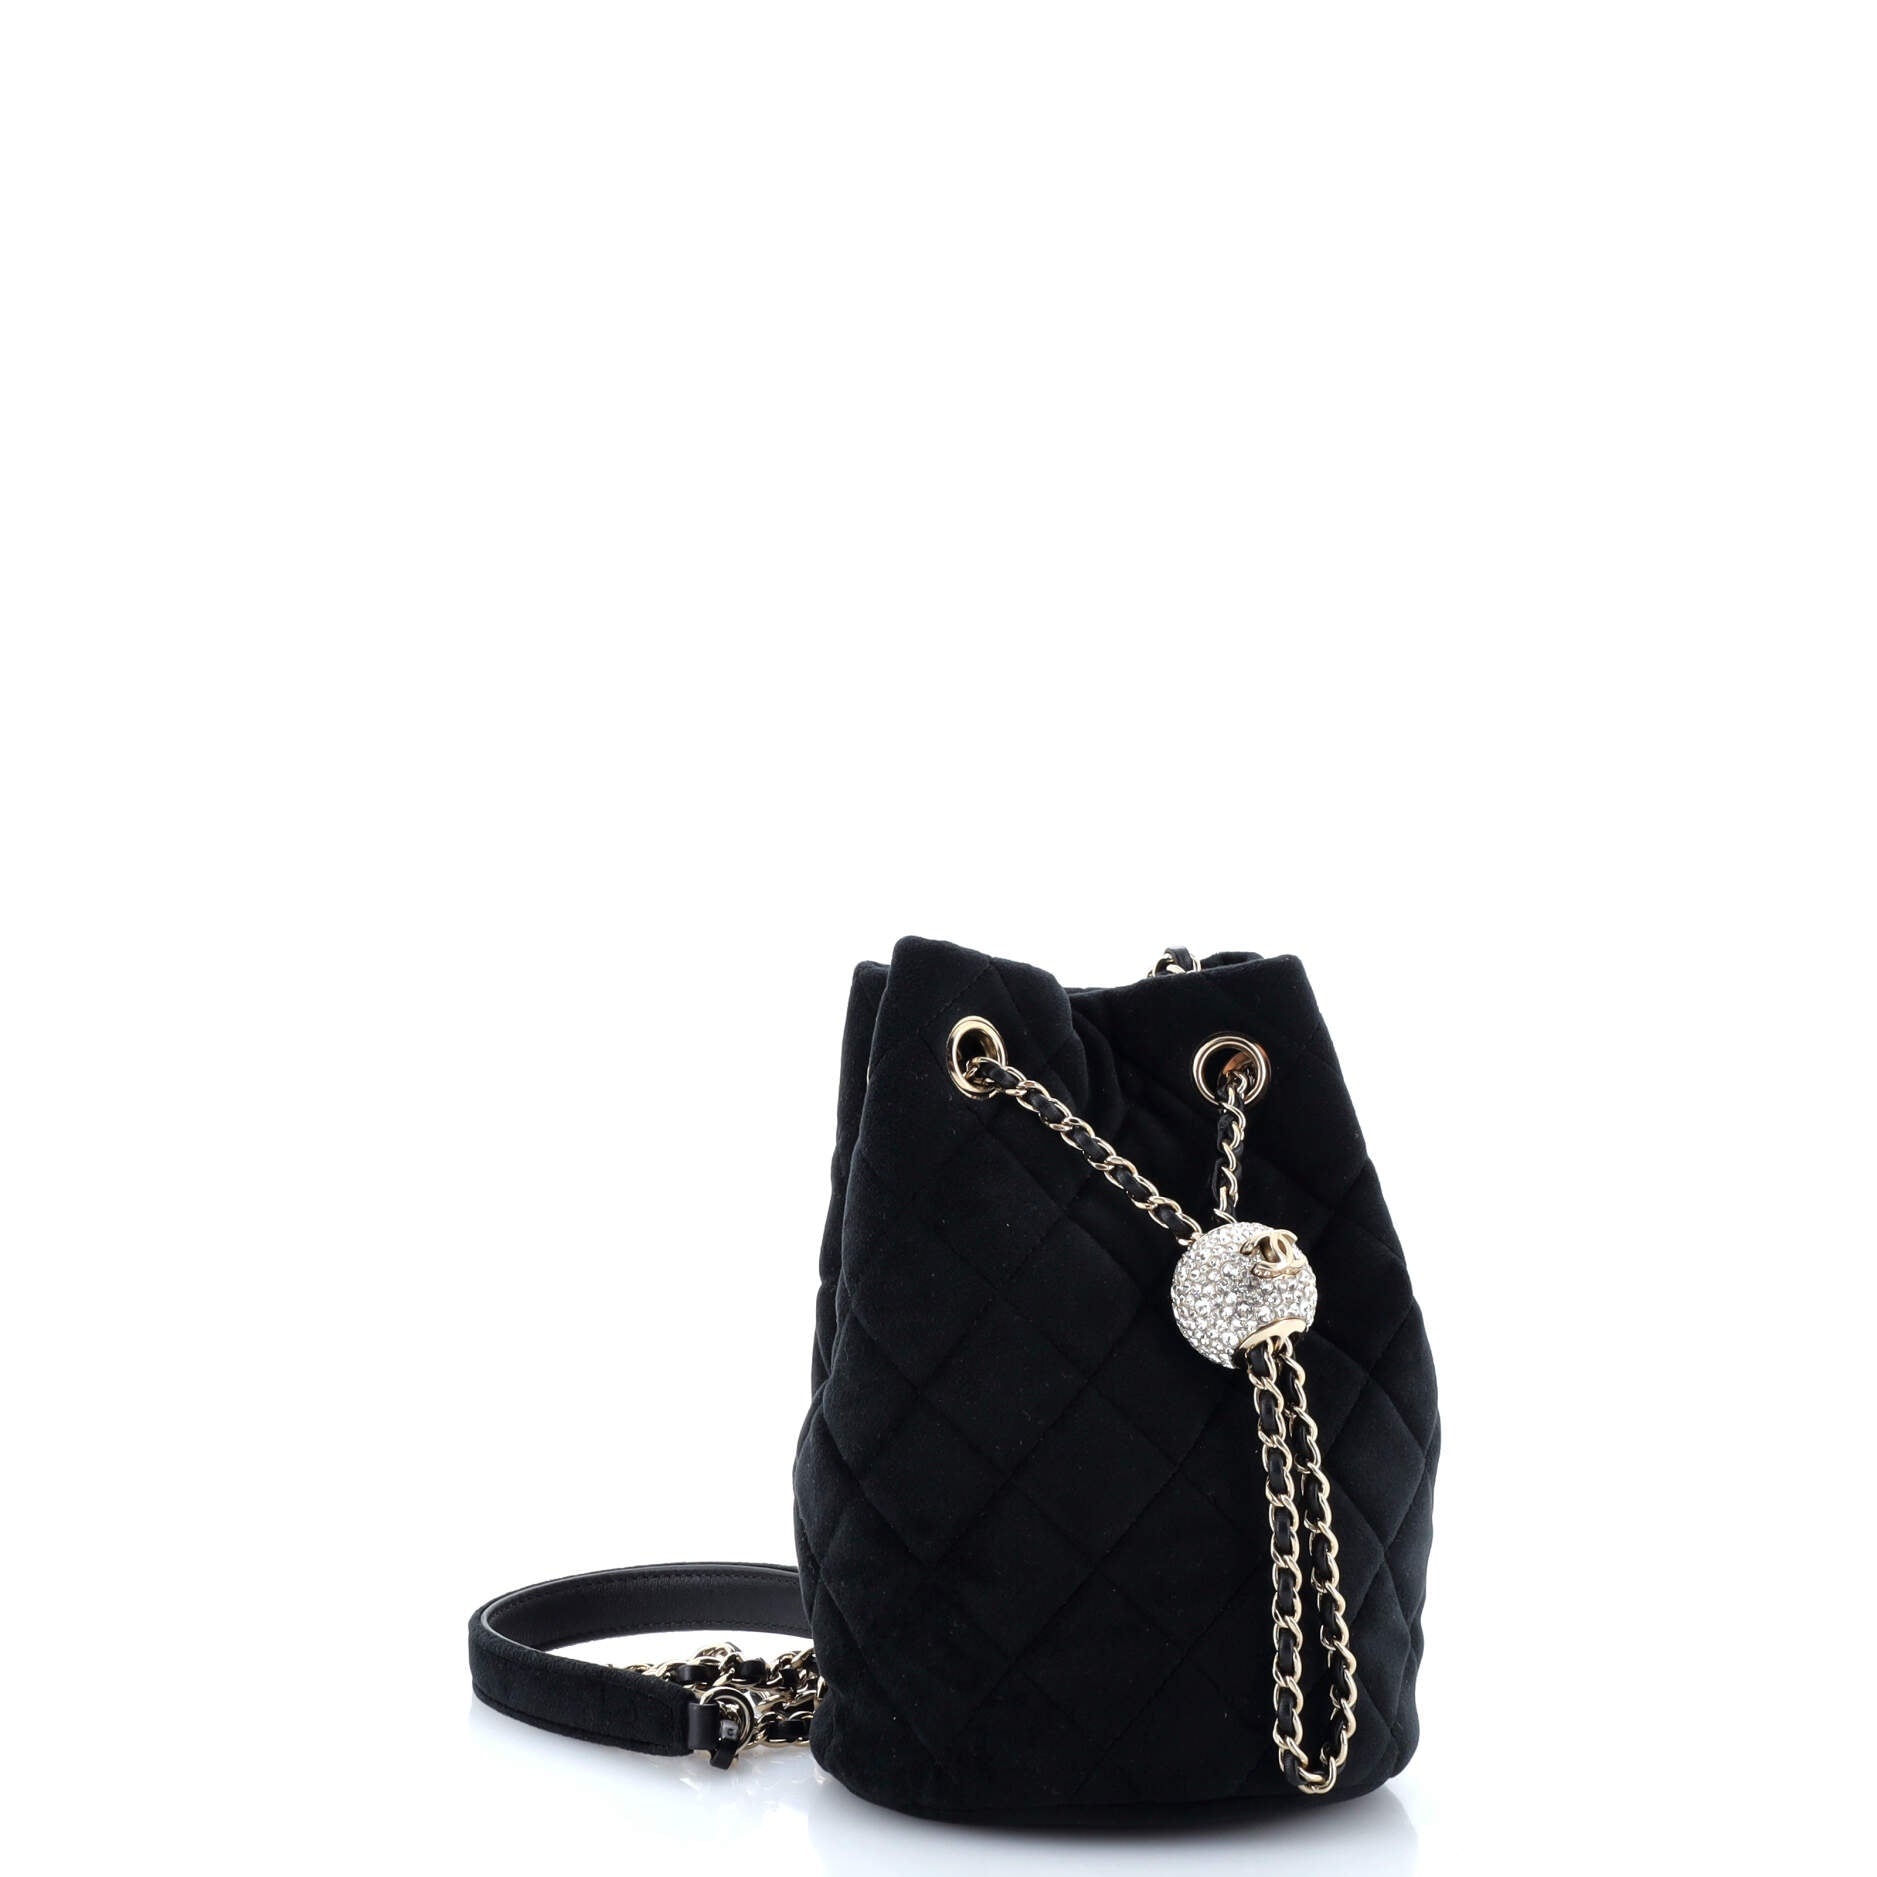
Pearl Crush Drawstring Bucket Bag Quilted Velvet with Crystals
These are professional pictures of the actual item offered by Reeby Bags. Condition: Great. Exterior: minor creases | Handles/Straps: minor creases, minor scuffs | Interior: minor discoloration | Hardware: minor scratches Accessories: Dust Bag Measurements: Height 7", Width 4.5", Depth 4.5", Strap Drop 21" Designer: Chanel Model: Pearl Crush Drawstring Bucket Bag Quilted Velvet with Crystals Exterior Material: Velvet Exterior Color: Black Interior Material: Fabric Interior Color: Neutral Hardware Color: Gold Tone Brand Code: 30278281 Item Number: 322320/197
Brand: Luminous Fashion Hub
Category: Apparel & Accessories > Handbags, Wallets & Cases > Handbags > Bucket Bags